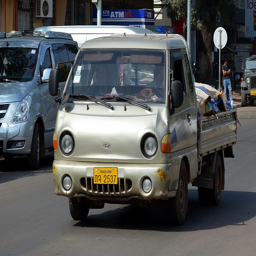
A gray truck driving past an ATM machine.
A silver truck driving on a city street.
The truck driving down the road has an unusual design.
An old silver pick-up truck carrying a load driving down a street.
a silver truck a street a person and buildings